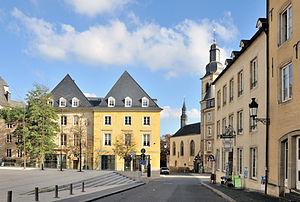
Place du Marché-aux-Poissons et rue Sigefroi à Luxembourg-ville. Lëtzebuergesch: De Fëschmaart an d'Rue Sigefroi an der Stad Lëtzebuerg.
Le Marché-aux-Poissons est une place de la ville de Luxembourg, dans l'est de la Ville-Haute.
Luxembourg, communément appelée Luxembourg-Ville ou simplement d’Stad, est la capitale du Grand-Duché de Luxembourg ainsi que la plus grande ville du pays avec un peu plus de 119 000 habitants.